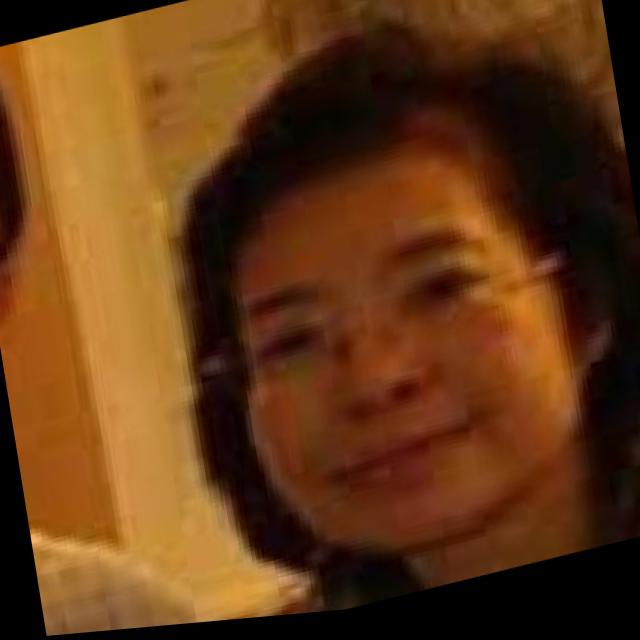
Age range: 45-64